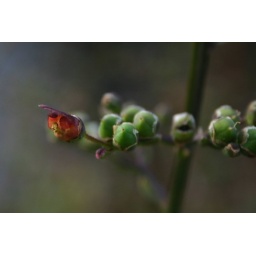
Taken while walking along the Lee river in Cork